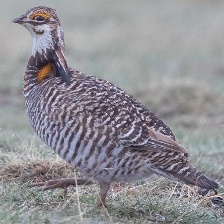
Species: GREATER PRAIRIE CHICKEN
Scientific name: TYMPANUCHUS CUPIDO